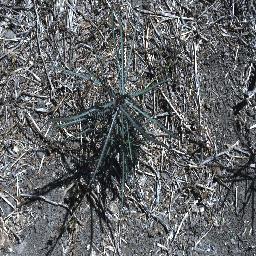
Label: parkinsonia